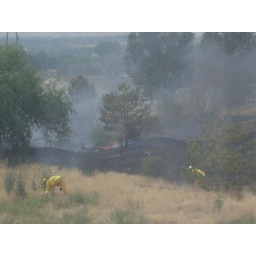
Fire in the field behind my house